Acidalia Planitia

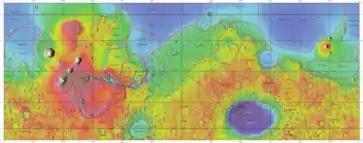
Topographical map generated from MOLA data including feature boundaries. Acidalia Planitia is the central, northernmost feature characterized by dark blue, low elevation land.

There are several hypotheses regarding the geological history of Acidalia Planitia based on evidence from satellite data.